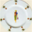
Label: plate